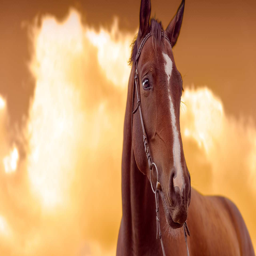
a horse with the sunset .